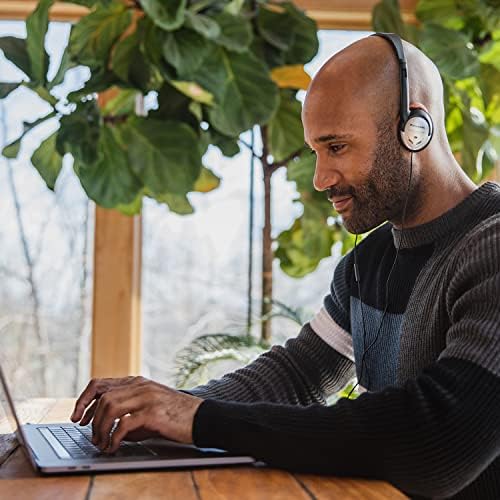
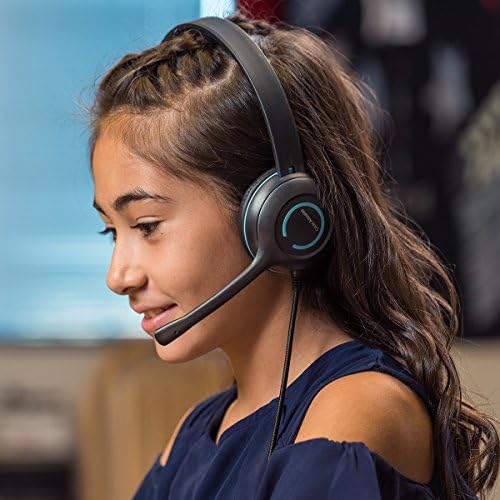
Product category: headphones
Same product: no